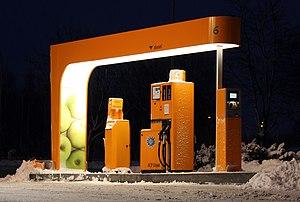
Une pompe de gasoil automatique dans une station-service. A droite un terminal de paiement par carte de crédit. Photo prise à Avesta, dans le comté de Dalécarlie (Suède). Svenska: Dieselpump med självbetjäning på en av Preems bensinstationer, Avesta, Dalarna, Sverige. Till höger en kontokortsterminal, till vänster en hållare för plasthandskar och torkpapper.